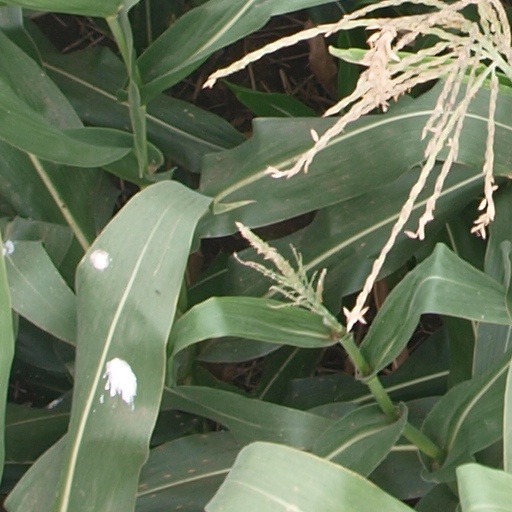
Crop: maize; corn